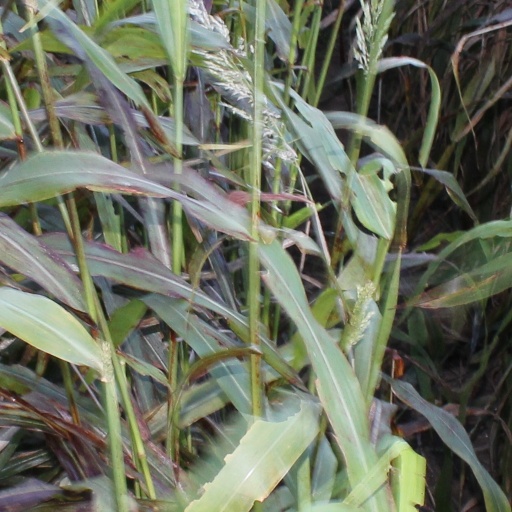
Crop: sorghum